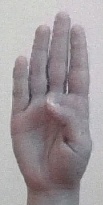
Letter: kaaf